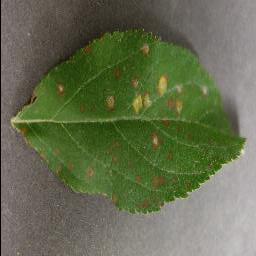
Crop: apple
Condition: cedar_rust